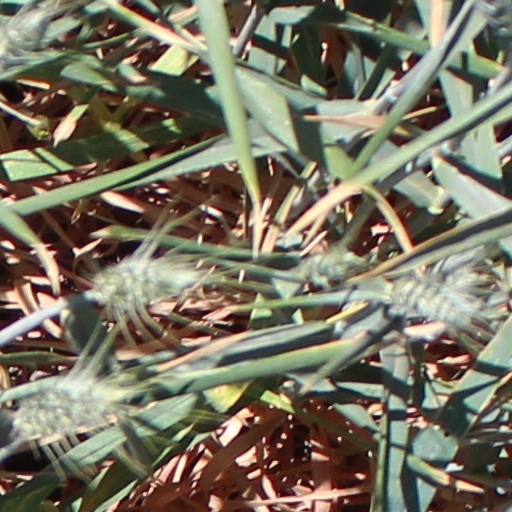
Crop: wheat